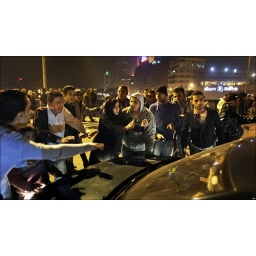
Protesters stop traffic in the middle of a bridge over the Nile river